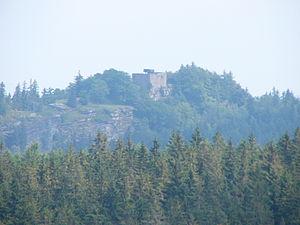
L'Epprechtstein est une colline du Fichtelgebirge en Haute-Franconie culminant à 798 m d'altitude. D'un point de vue minéralogique, c'est le site plus intéressant de tout le massif. Il y a encore quelques carrières de granite en activité. Celles qui sont fermées sont reliées par un circuit touristique pédagogique aménagé par l'association de randonnée du Fichtelgebirge dont l'emblème est une plante assez rare et typique de la région, la trientale boréale. La région étant très riche en neige, plusieurs pistes de ski de fond sont aménagées chaque hiver.